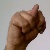
The image shows a hand gesture representing the letter 'N' in Indian Sign Language.